History of public health in Australia

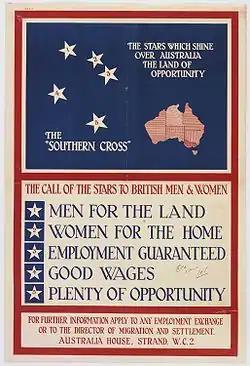
Australian Government poster issued in 1928 by the Overseas Settlement Office to attract Brits to "the land of opportunity."

In World War I (1914–1918), 59,000 Australian men were killed in action or died of wounds with about 13% of this total coming in the disastrous Gallipoli campaign against Turkey.